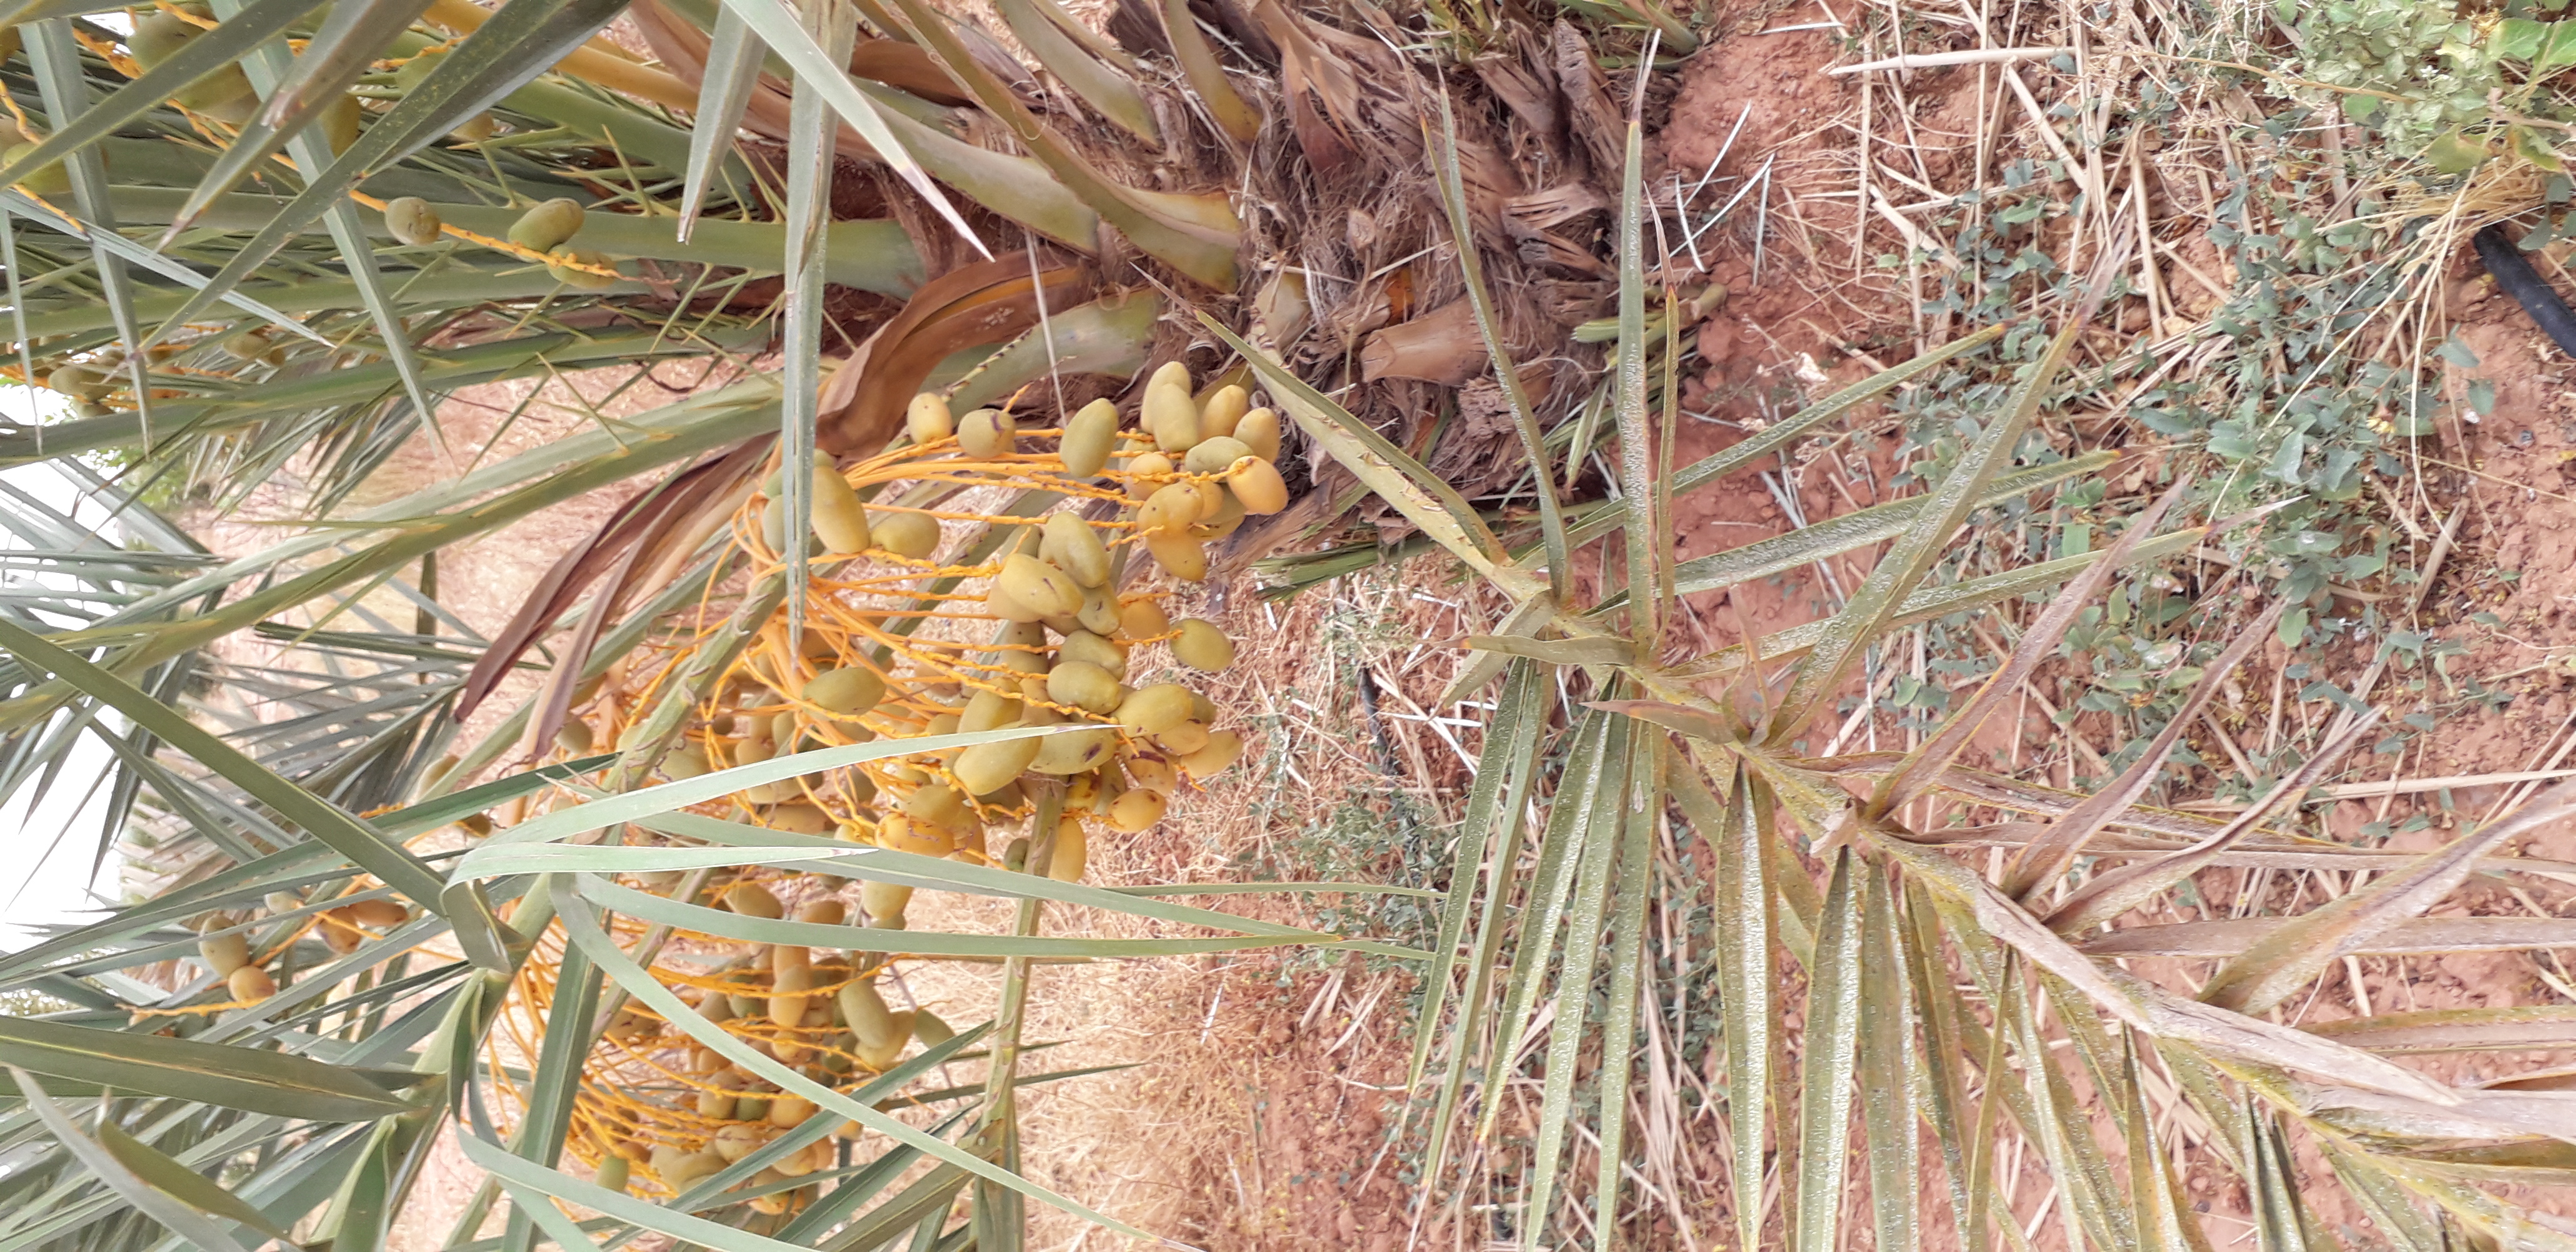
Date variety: Boumajhoul